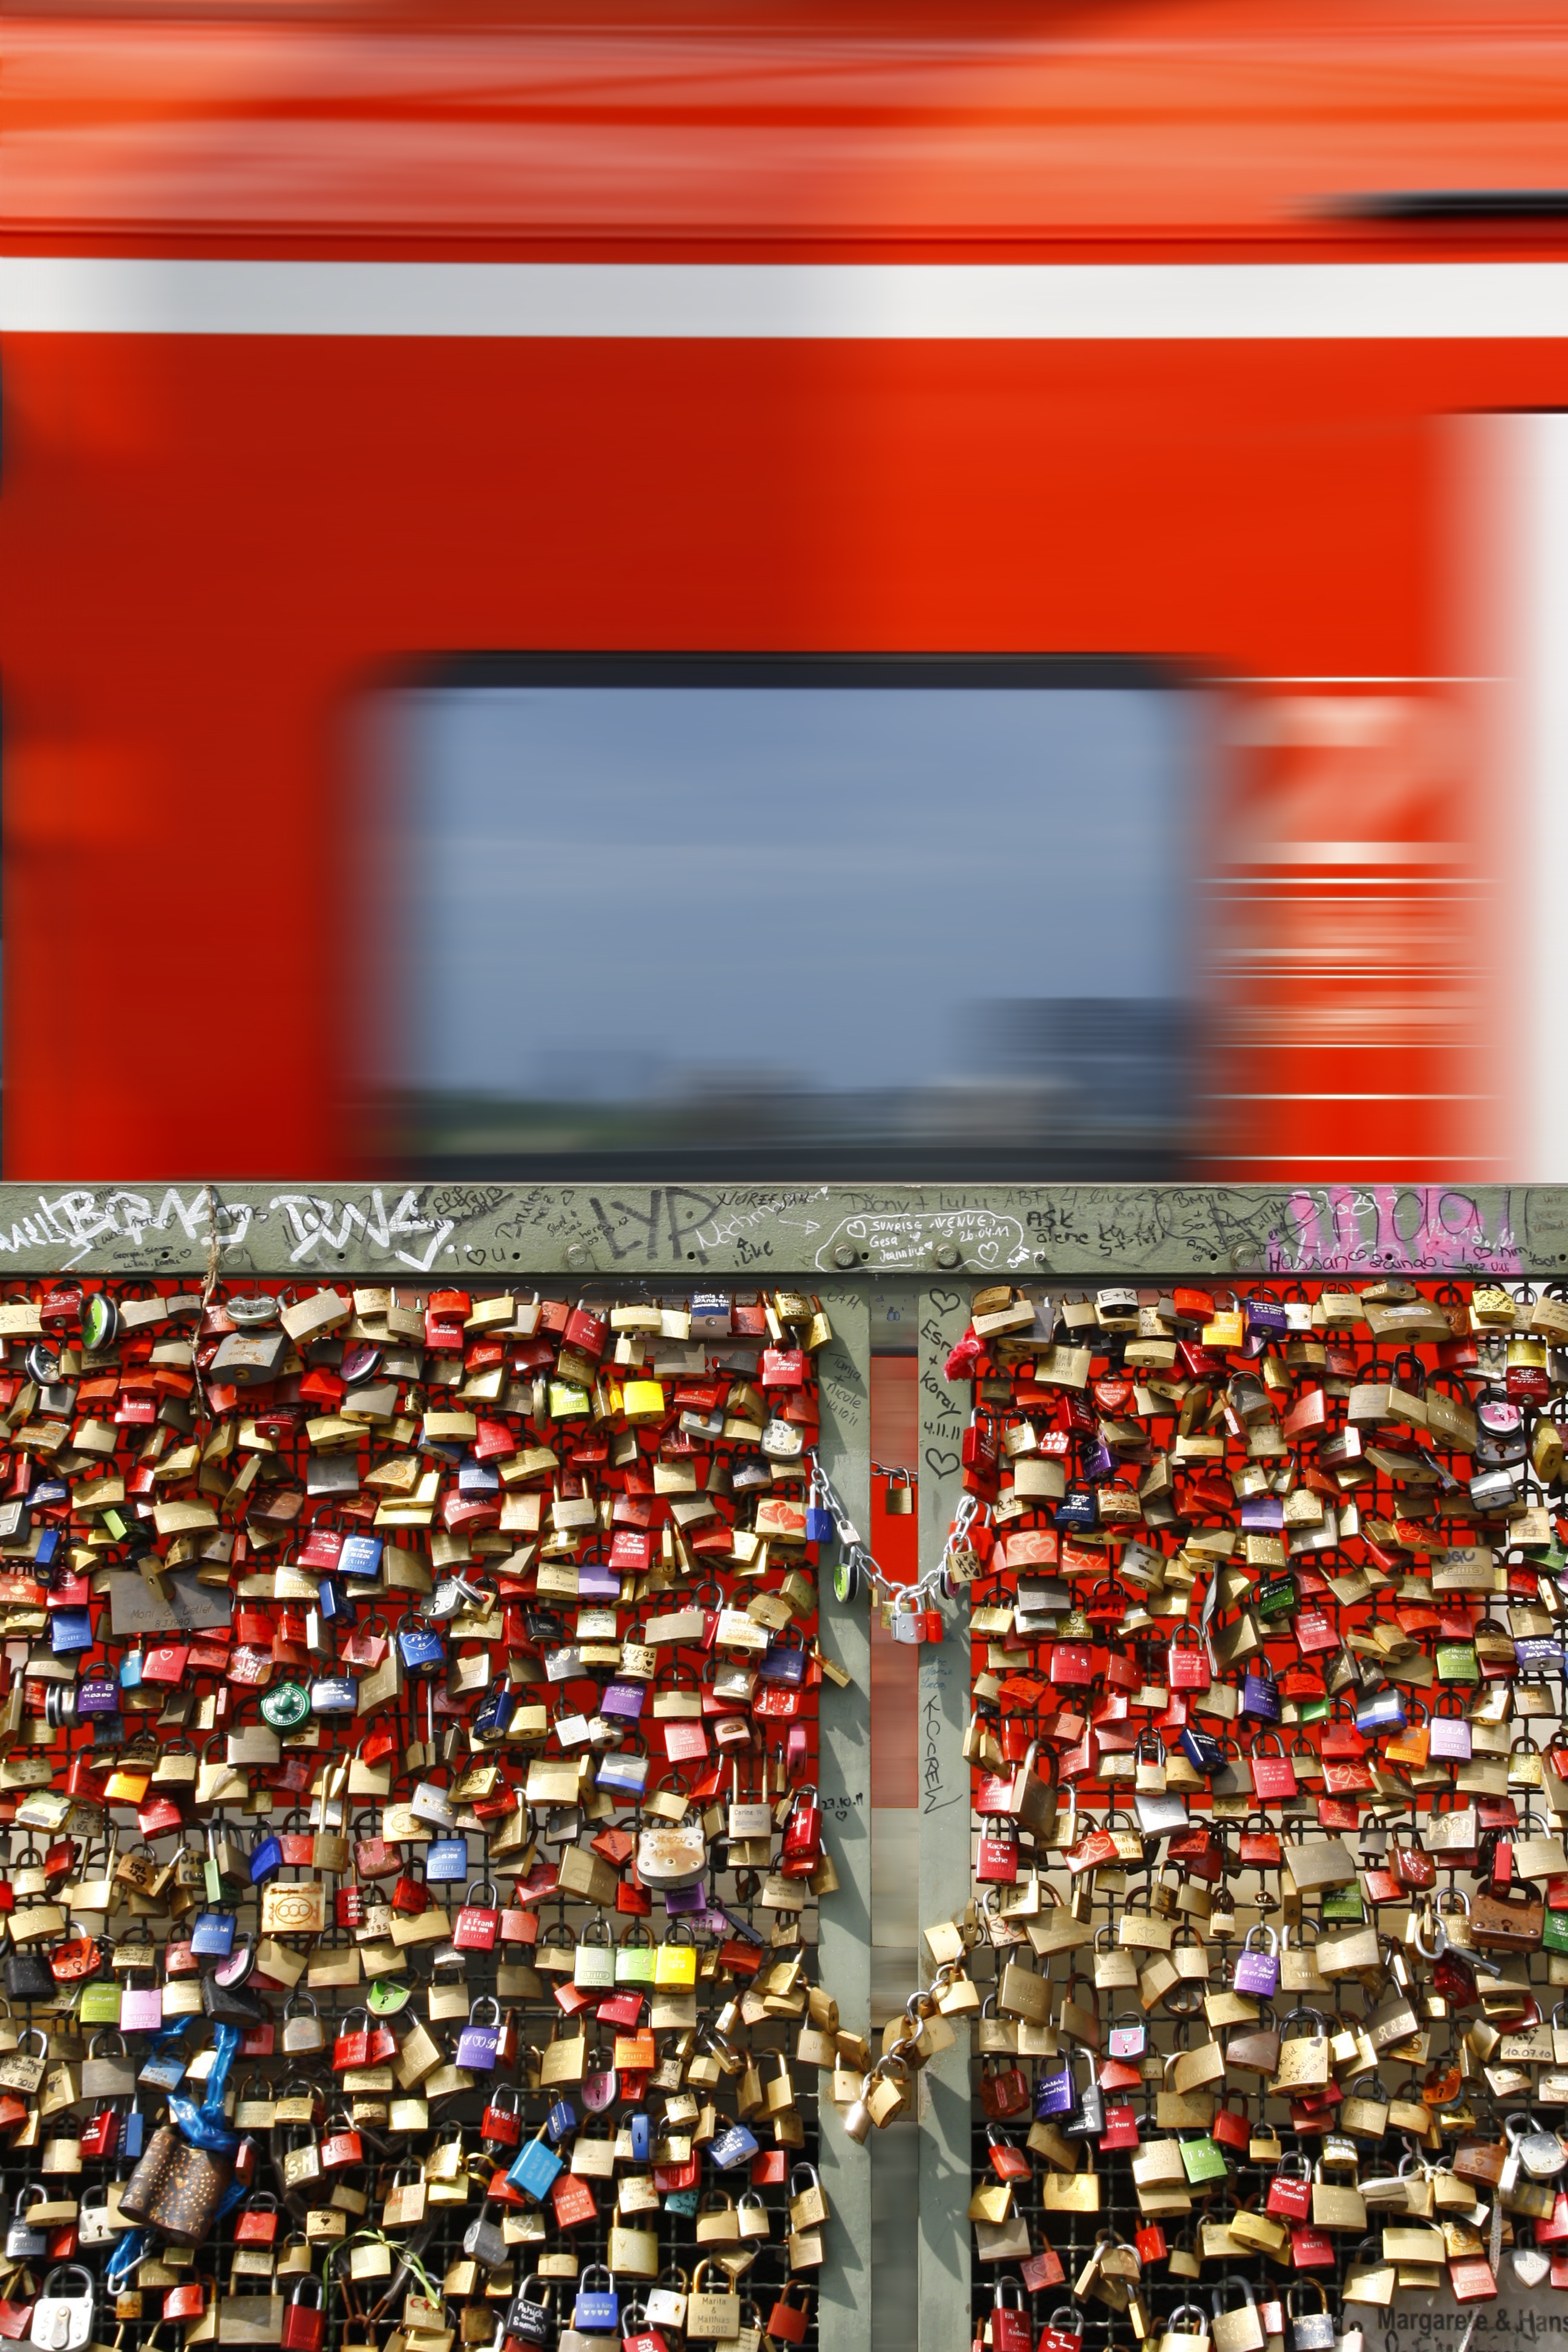
railway, wagon, number, train, transport, red, color, drive, castle, movement, art, locomotive, grid, cologne, castles